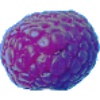
Label: Raspberry 1